Douglas Hurd

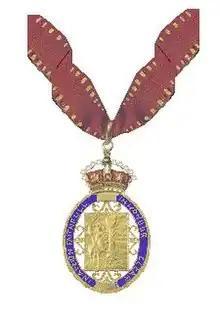
Insignia of a Member of the Order of the Companions of Honour

After his retirement as foreign secretary, Hurd remained a key supporter of John Major, and kept a range of active political involvements as well as taking on some business appointments, most notably as a deputy chairman of NatWest Markets and a board director of NatWest Group, posts he held from October 1995–99.